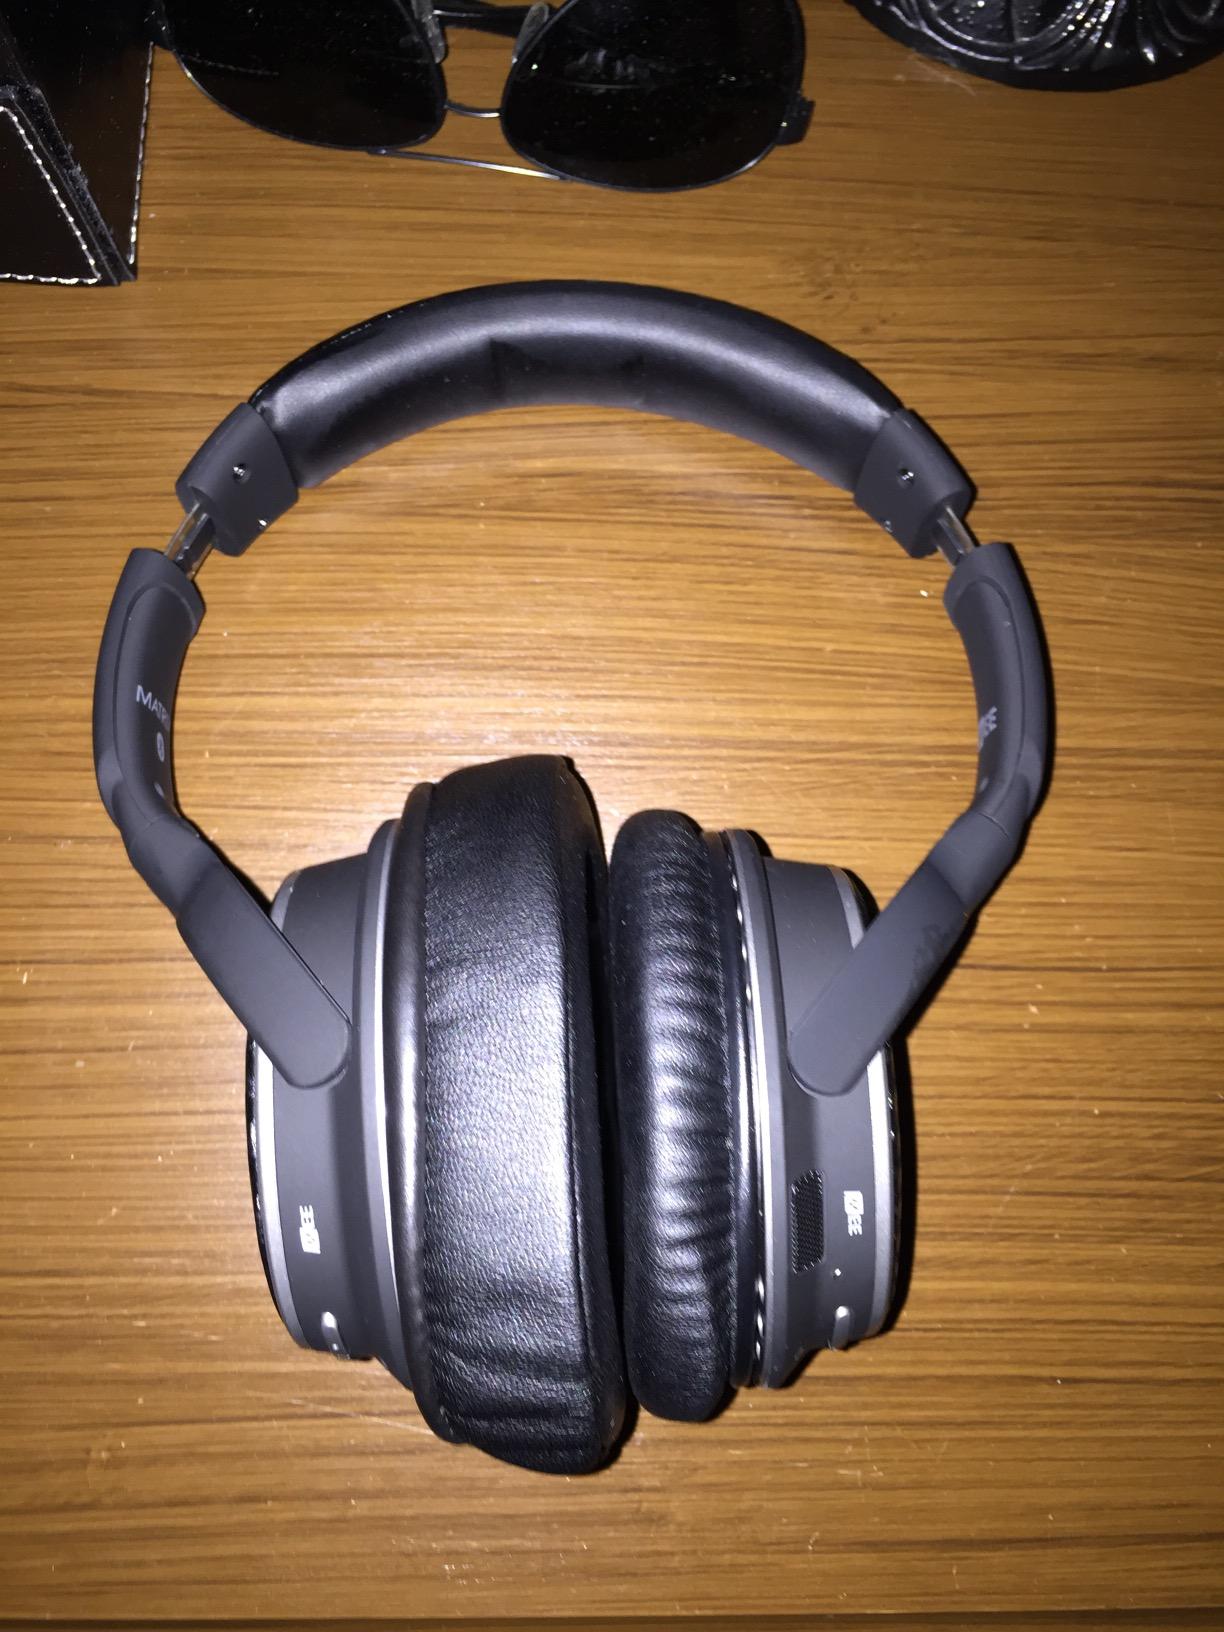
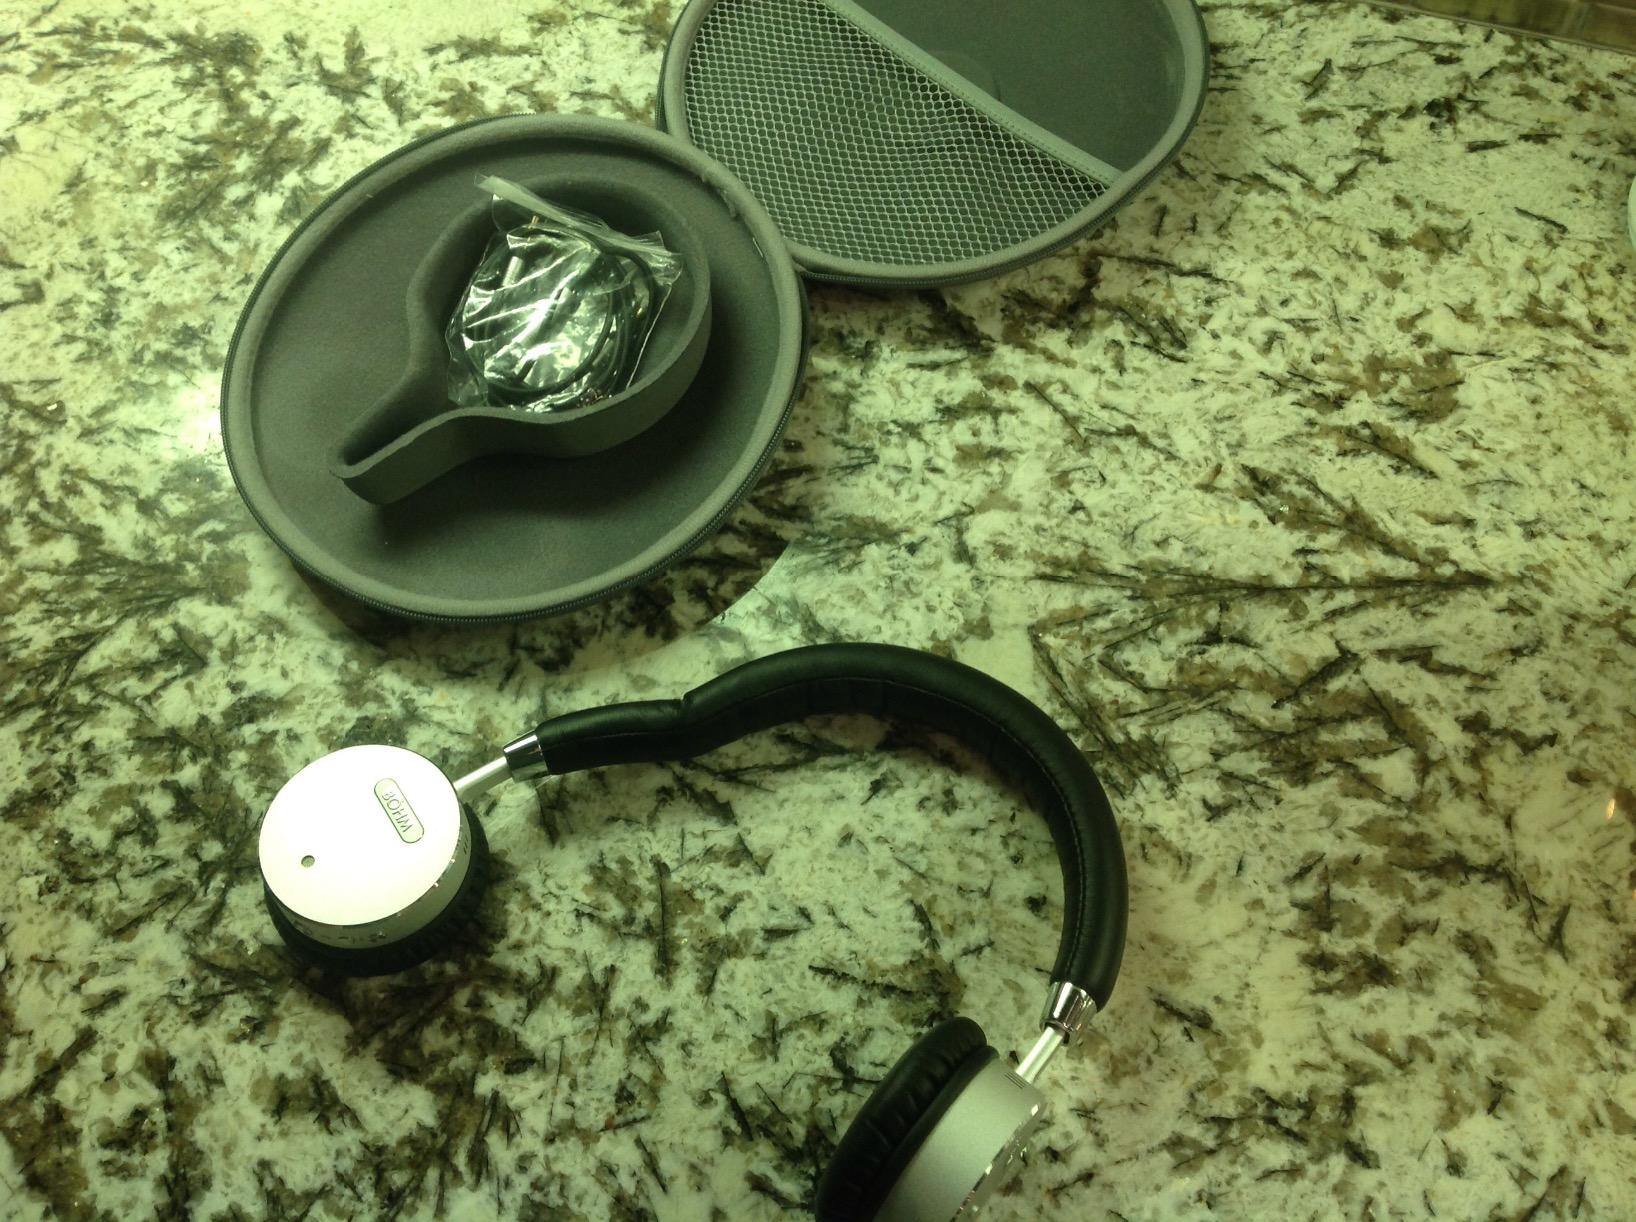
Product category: headphones
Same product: no